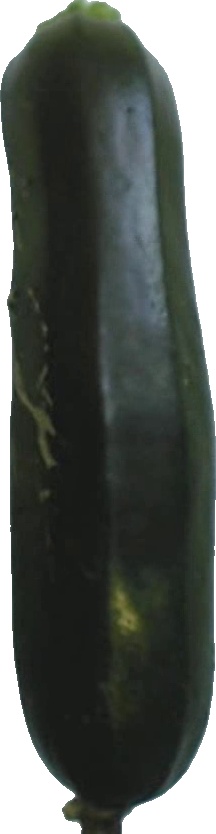
Label: zucchini_dark_1